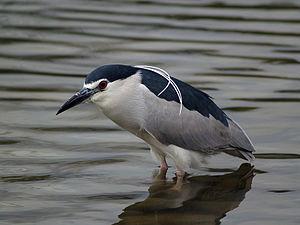
Le Bihoreau gris, ou Héron bihoreau, est une espèce d'oiseaux échassiers de la famille des Ardeidés que l'on retrouve dans de nombreuses parties du monde.